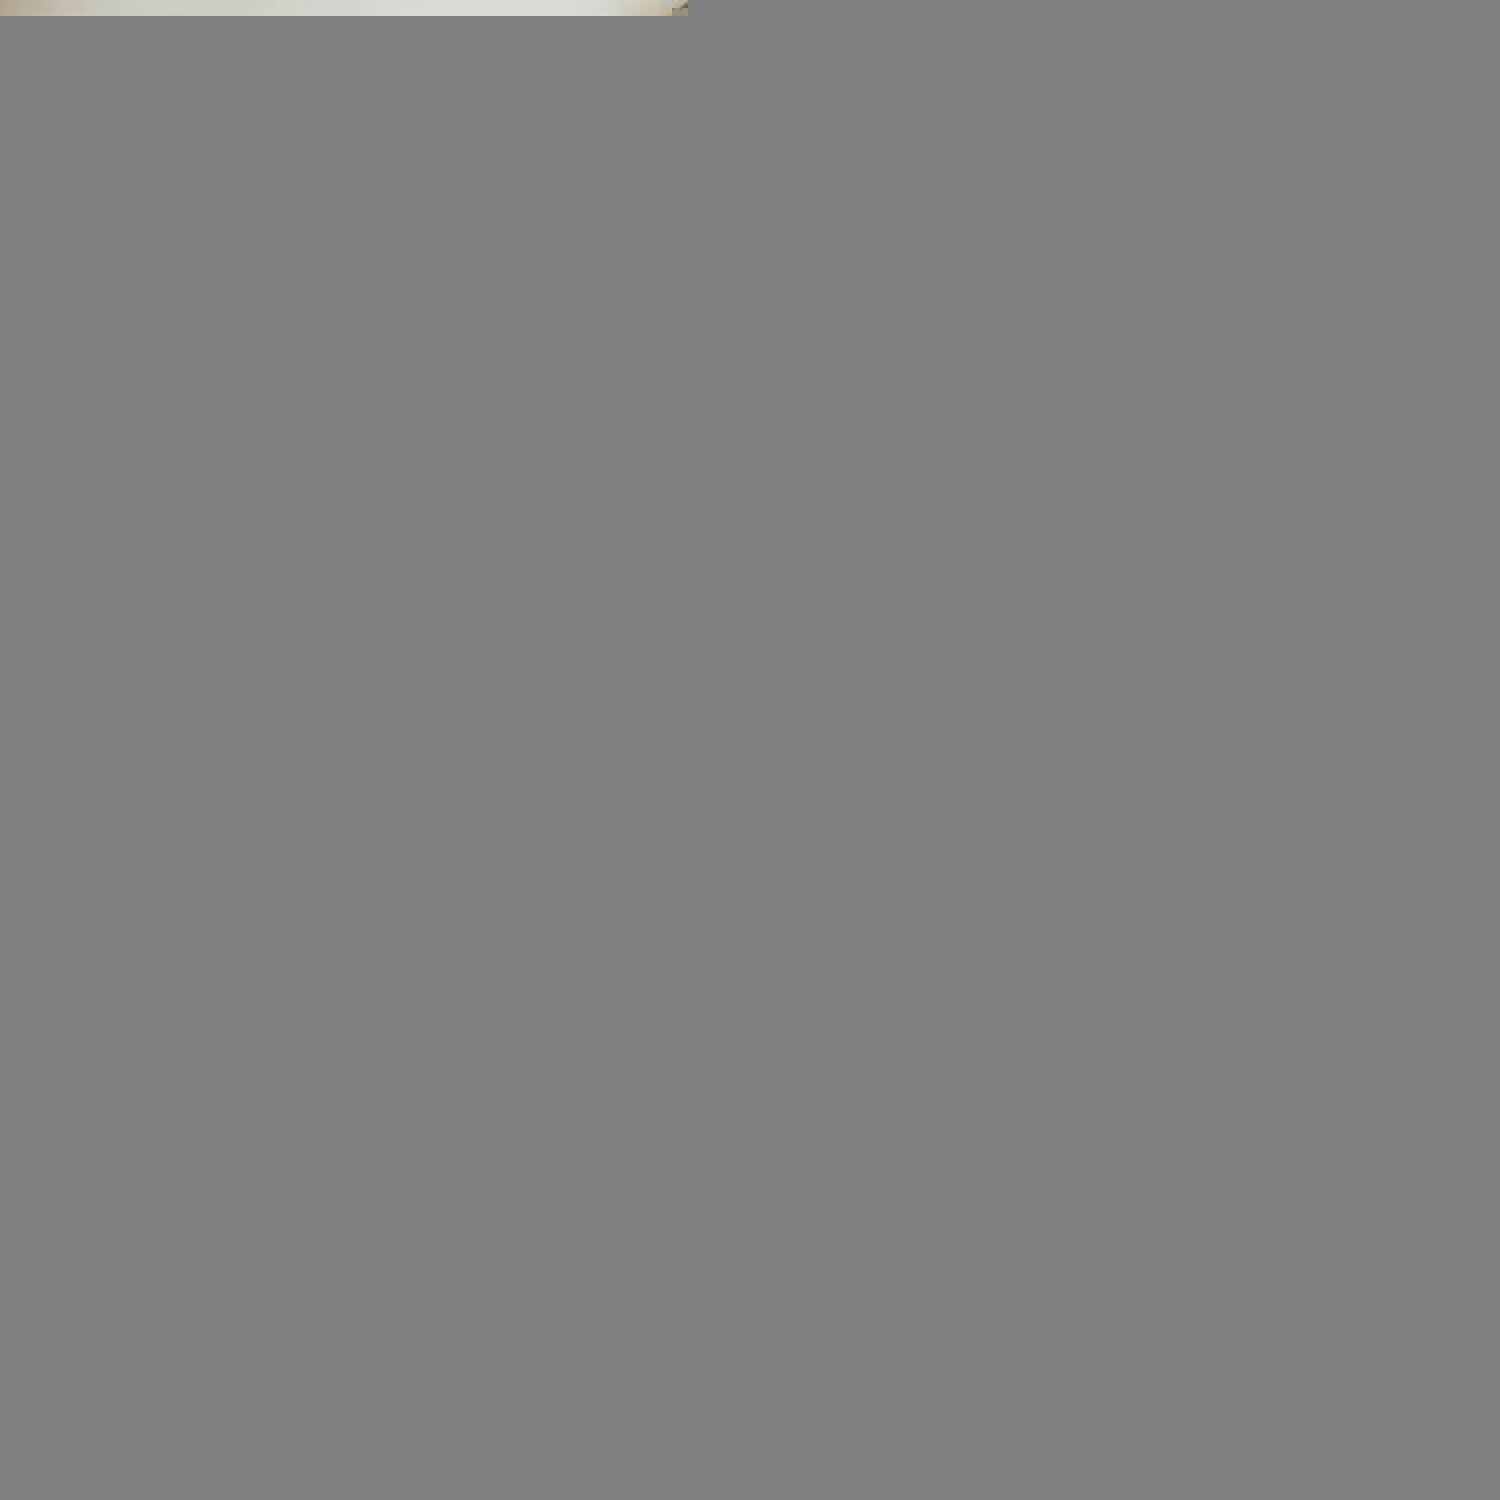
VIBRANCE Janvi Kangan Emitesan - D.No C-23
Type: Anklet
Brand: VIBRANCE
Price: Rs. 249
 Add a touch of elegance to your look with this beautifully crafted anklet. Perfect for everyday wear or special occasions, this delicate piece of jewelry features a timeless design that complements any outfit. Made with high-quality materials, it ensures durability and comfort. Ideal for those who love to accessorize with a subtle yet stylish statement.
Features: Emerald Green, Sapphire Blue and Ruby Red stones studded. Handmade by traditional Benaras craftsmen. Flat band strand, elegantly Heartshaped Multicolour stones. Smooth finish makes it a joy to wear.,A good foot jewellery, which matches with formal as well as casual dresses like Leggings, Jeans, skirts as well, with same elegance. Looks good on both young and Old.